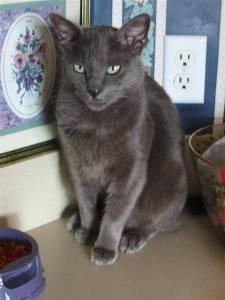
Breed: Russian Blue